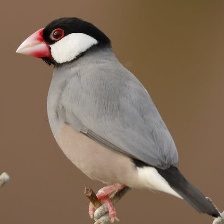
Species: JAVA SPARROW
Scientific name: LONCHURA ORYZIVORA